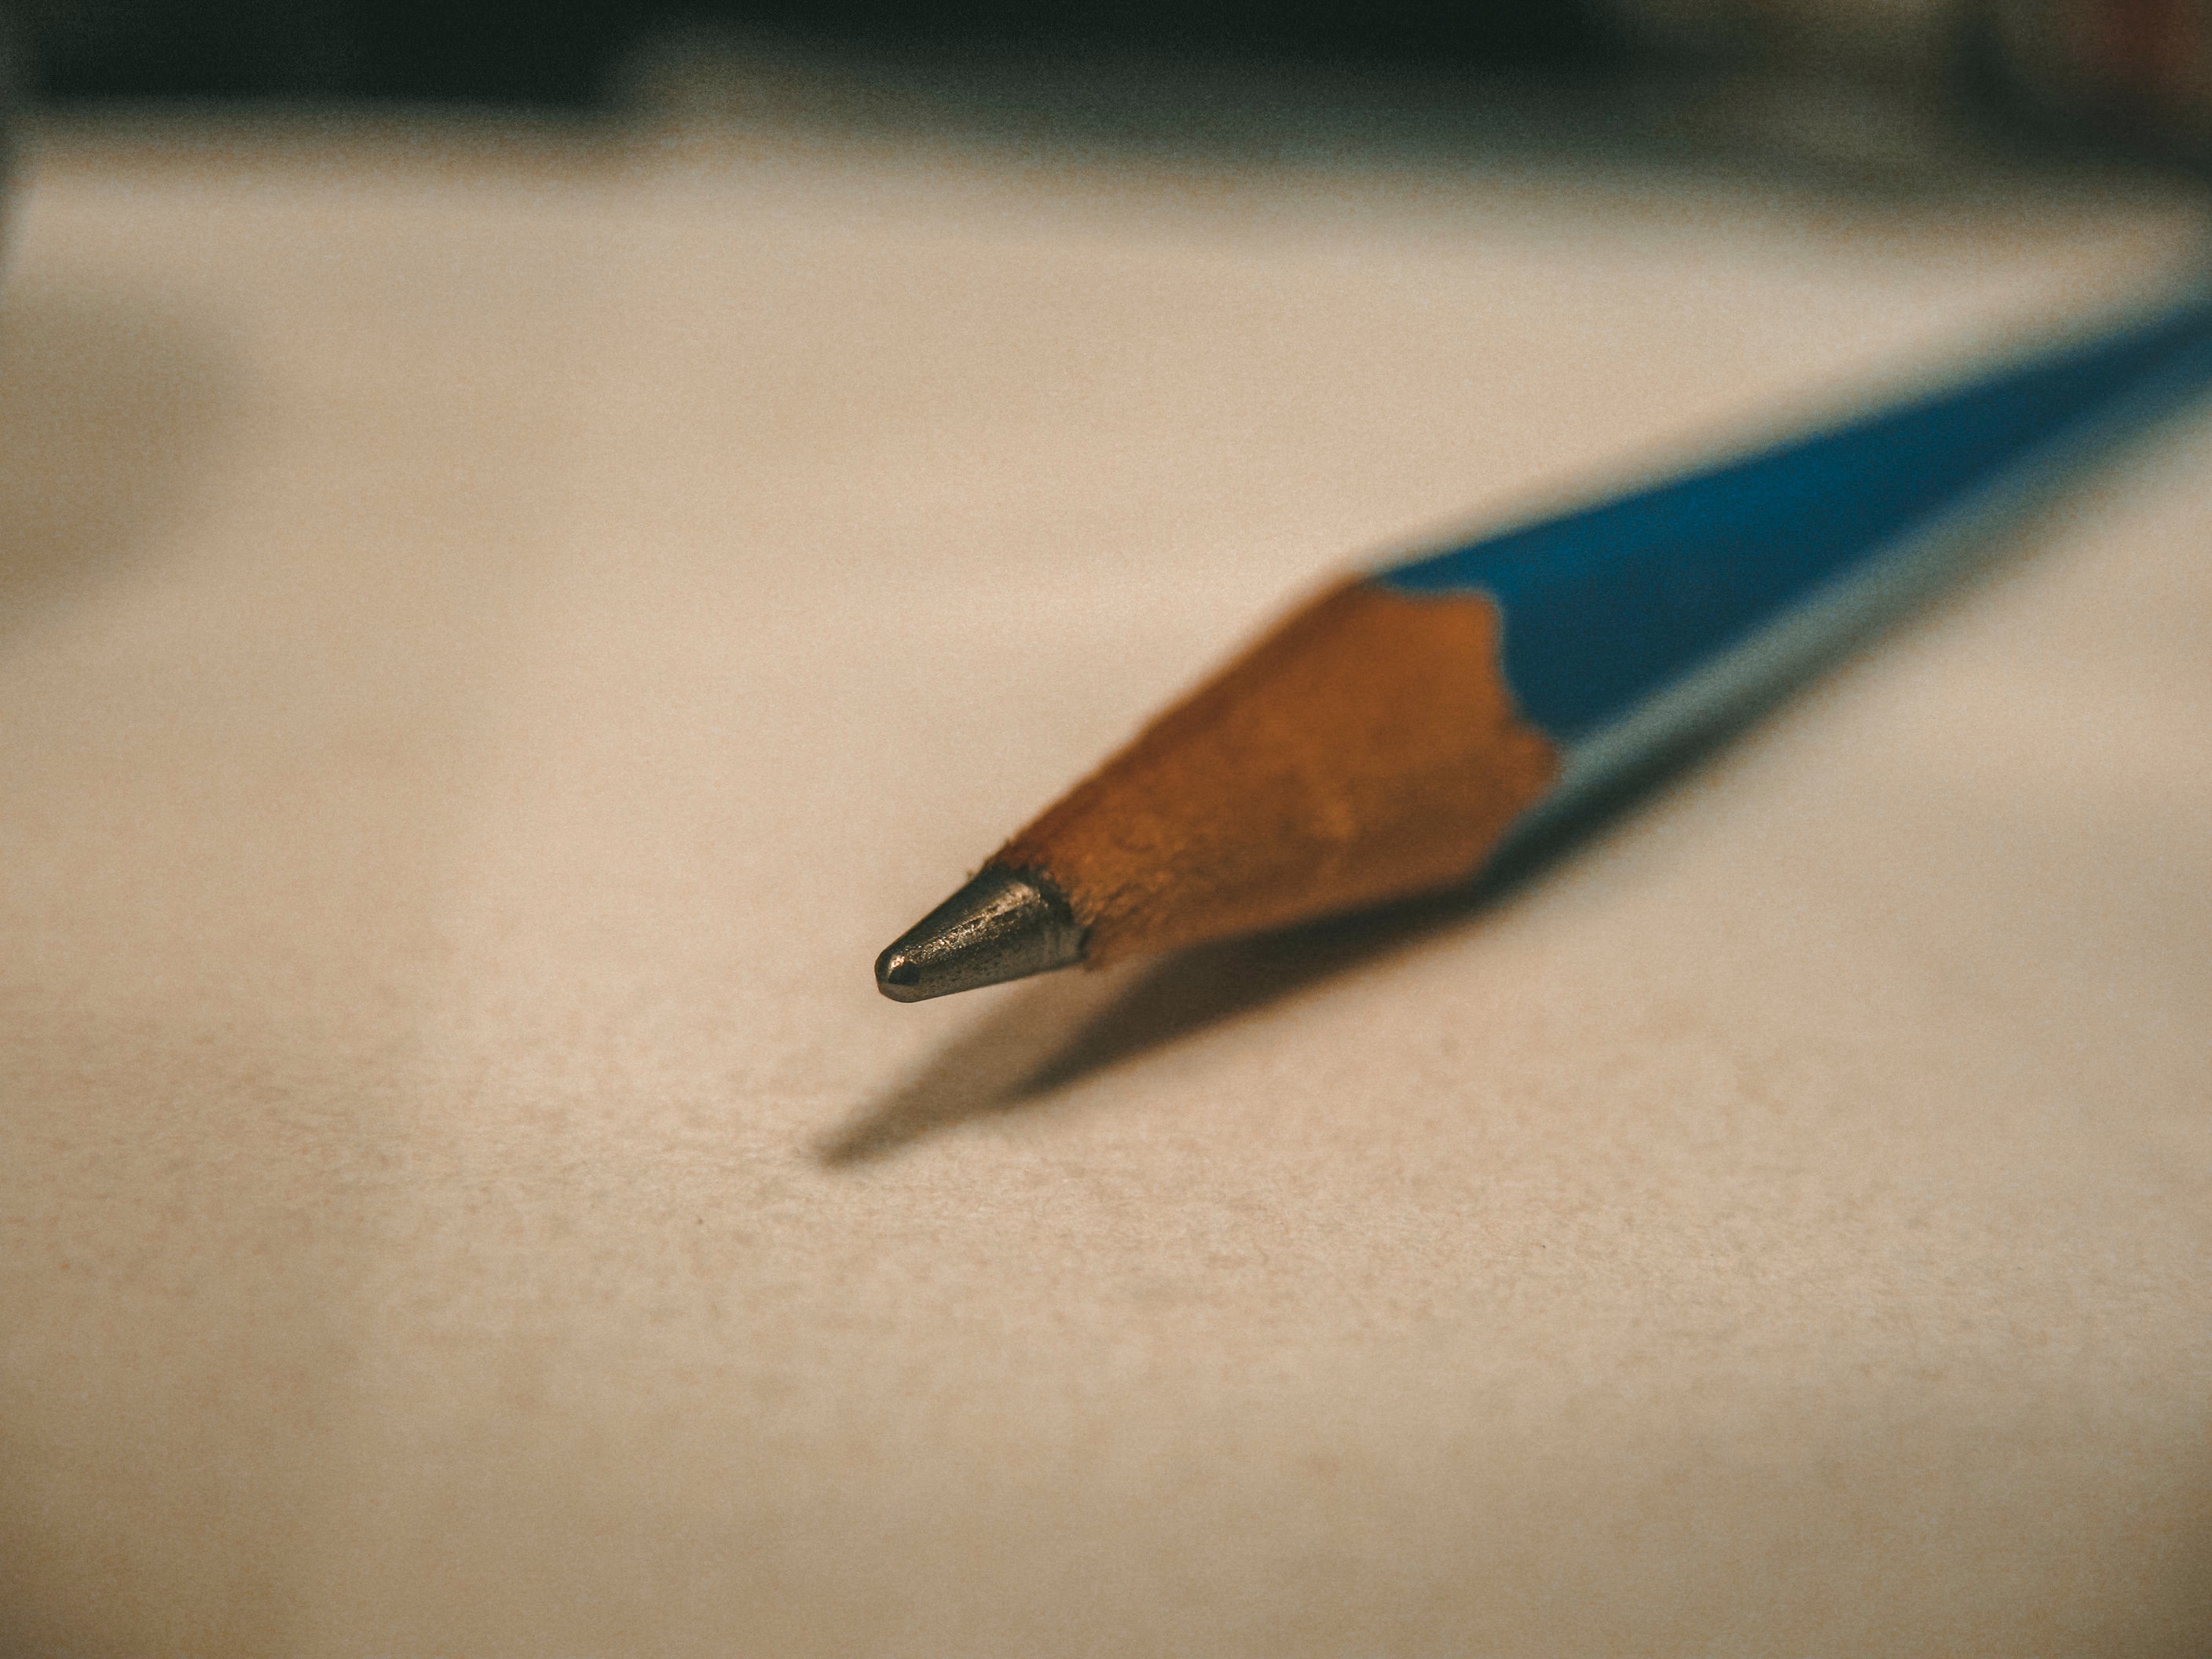
writing, hand, pencil, wing, pen, finger, close up, glasses, macro photography